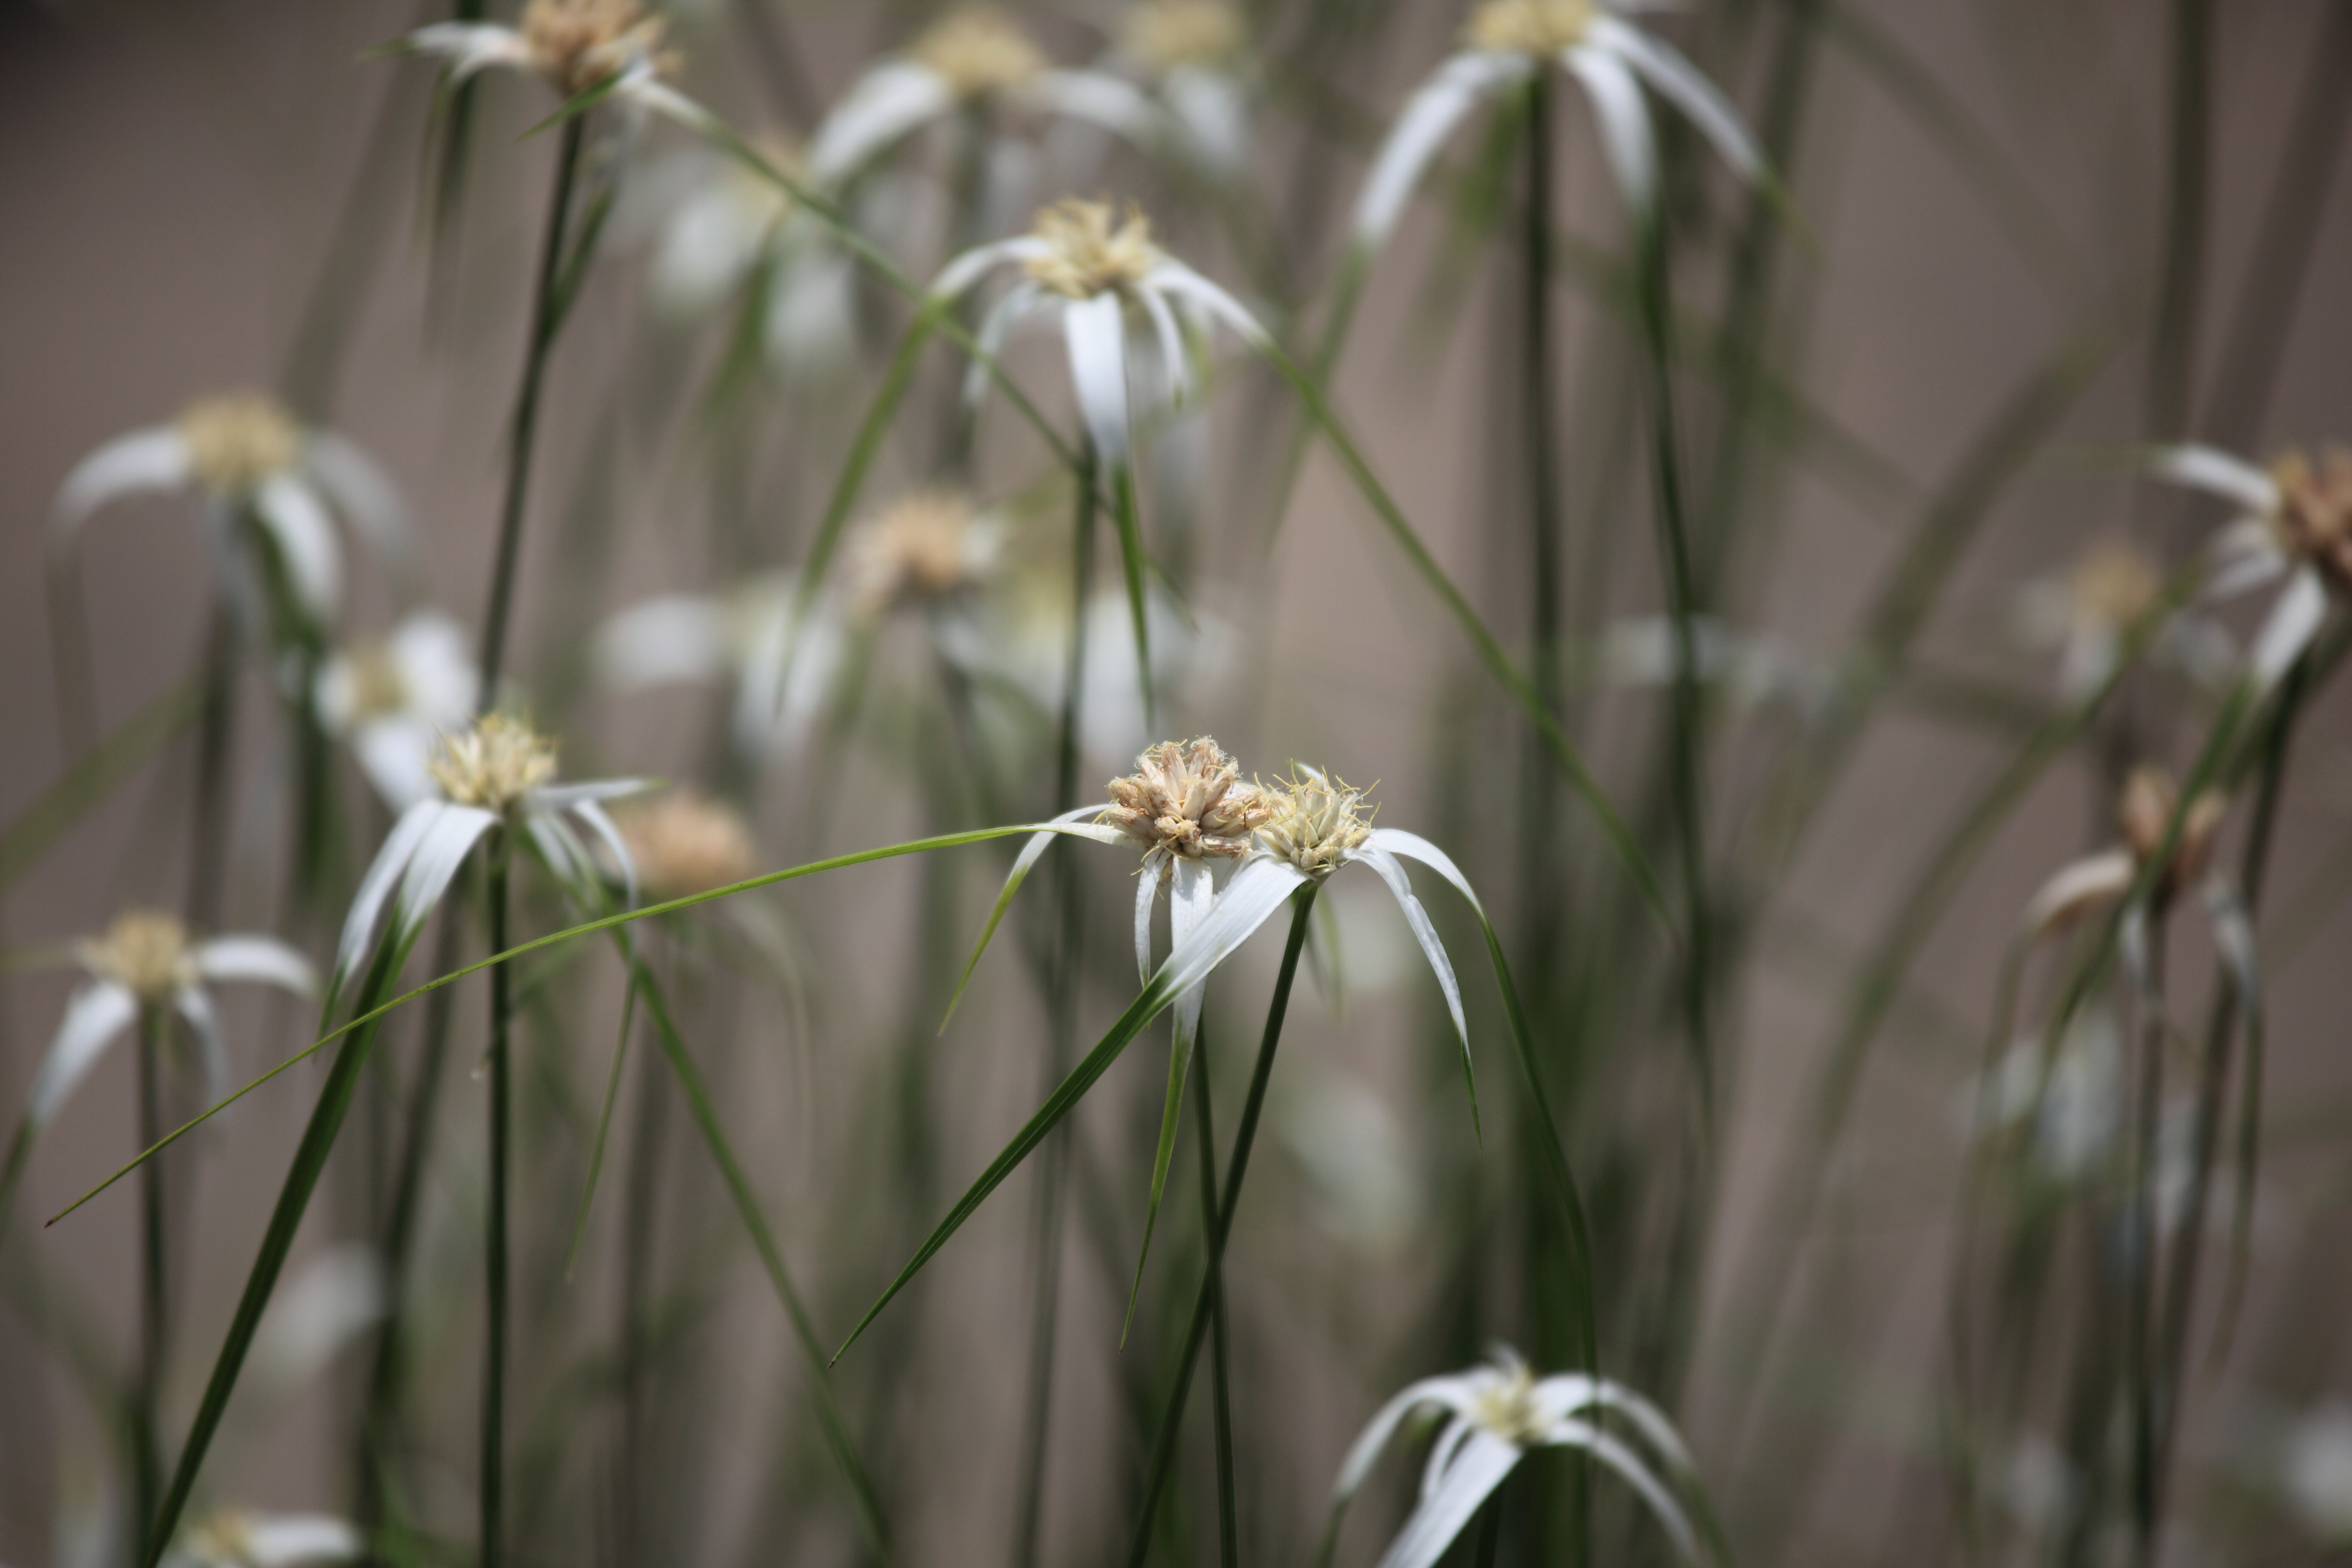
grass, branch, blossom, plant, sunlight, flower, spring, high, botany, flora, wildflower, close up, 5d, hires, markii, floristry, hi, res, resolution, macro photography, flowering plant, daisy family, grass family, plant stem, land plant